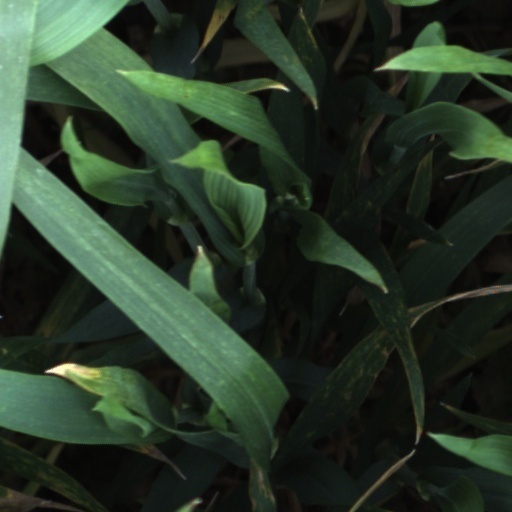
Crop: wheat